CFM Shadow

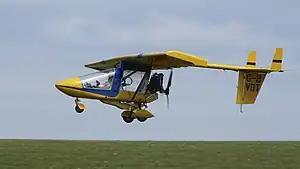
A CFM Shadow at Compton Abbas Airfield, Dorset, England (June 2013)

The CFM Shadow is a British Microlight or Group A aircraft designed in the 1980s by David Cook who went on to run ‘Cook Flying Machines’ - where the aircraft was manufactured as a choice of a BMAA fully built machine or an LAA home build kit. It is of high wing, pusher, pod and boom layout and seats two. Around 400 have been built.